High Seas (film)

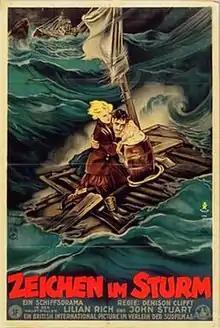
German poster

High Seas is a sound 1929 British adventure film directed by Denison Clift and starring Lillian Rich, James Carew, John Stuart, Randle Ayrton and Winter Hall. While the film has no audible dialog, it features a synchronized musical score, singing and sound effects on the soundtrack.